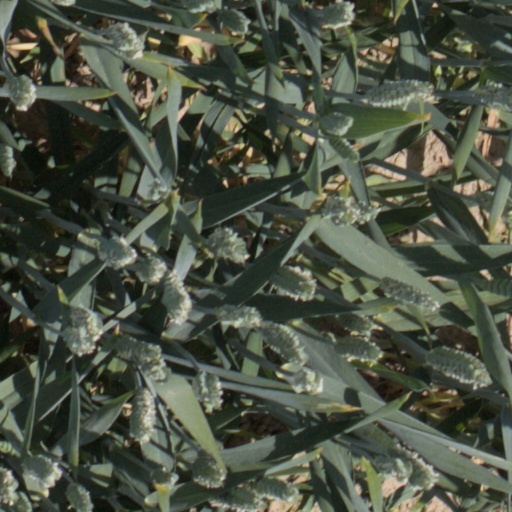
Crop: wheat